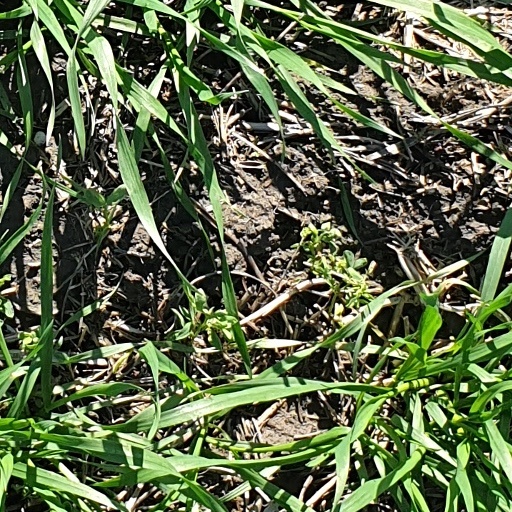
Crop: wheat